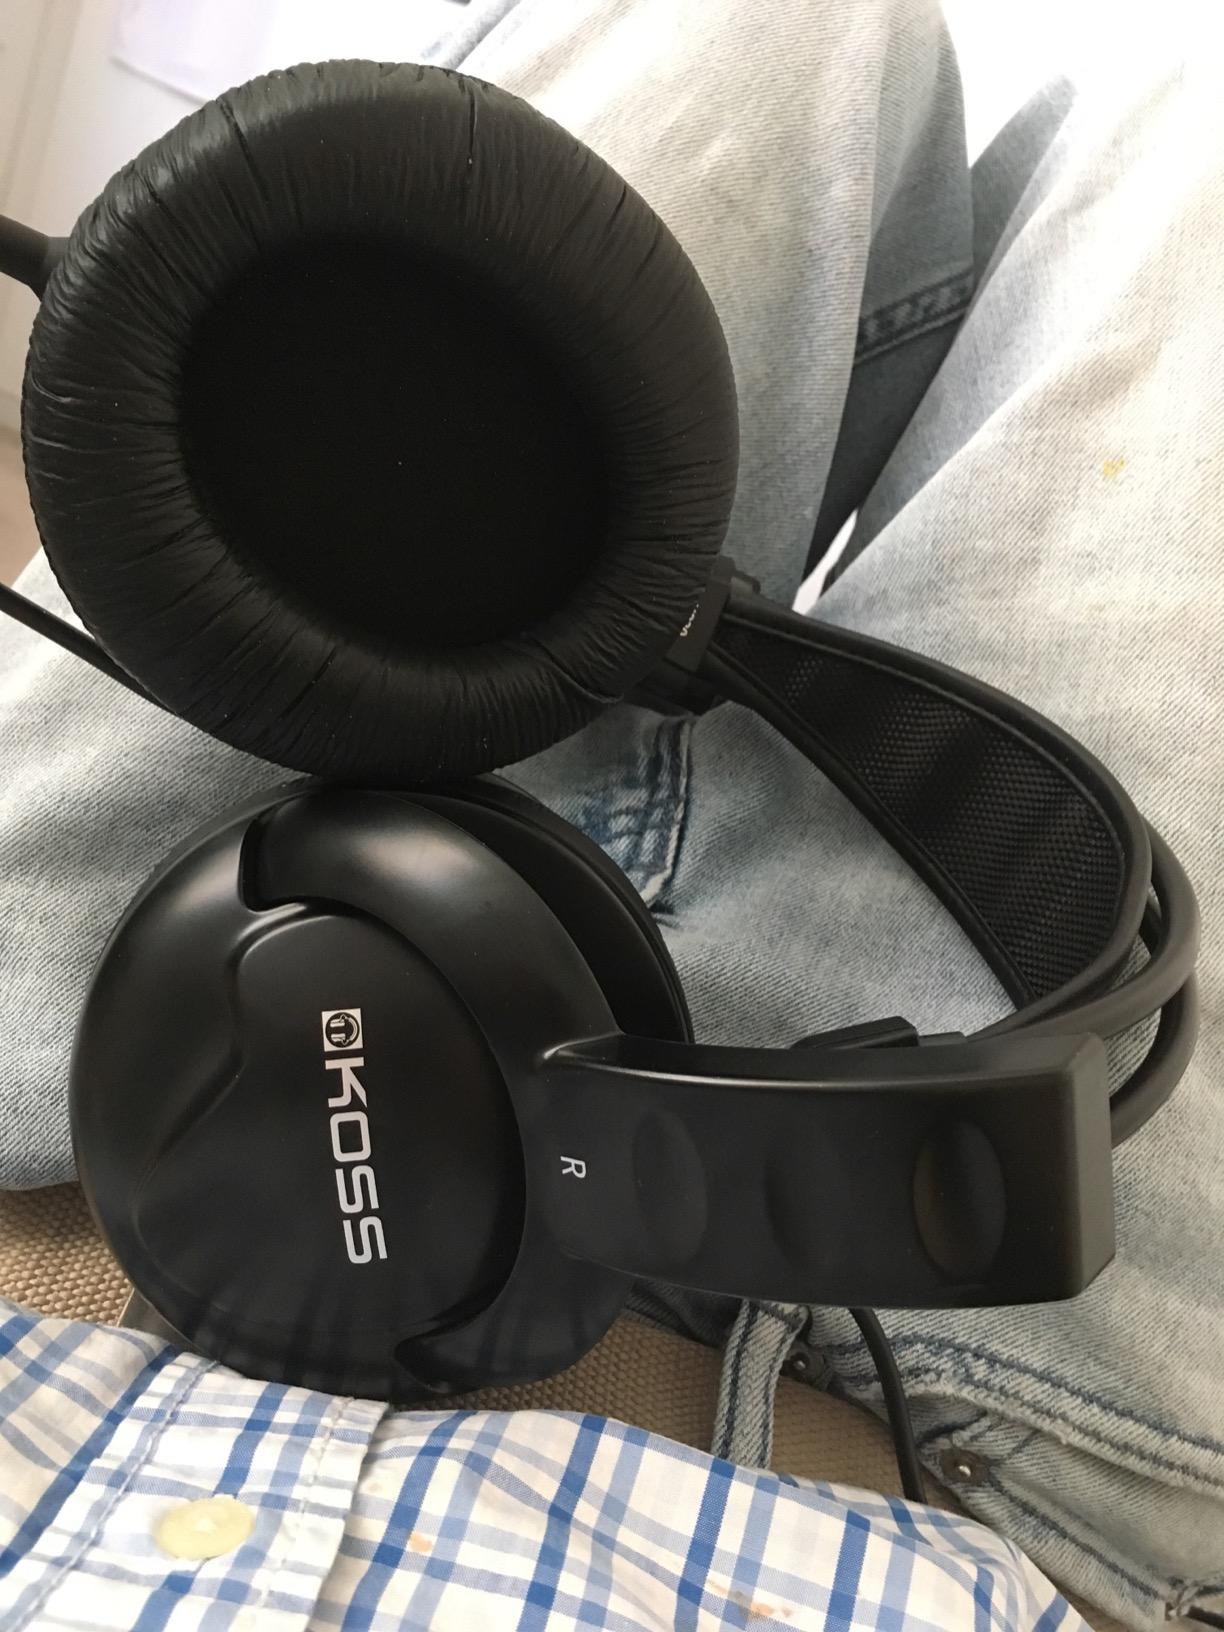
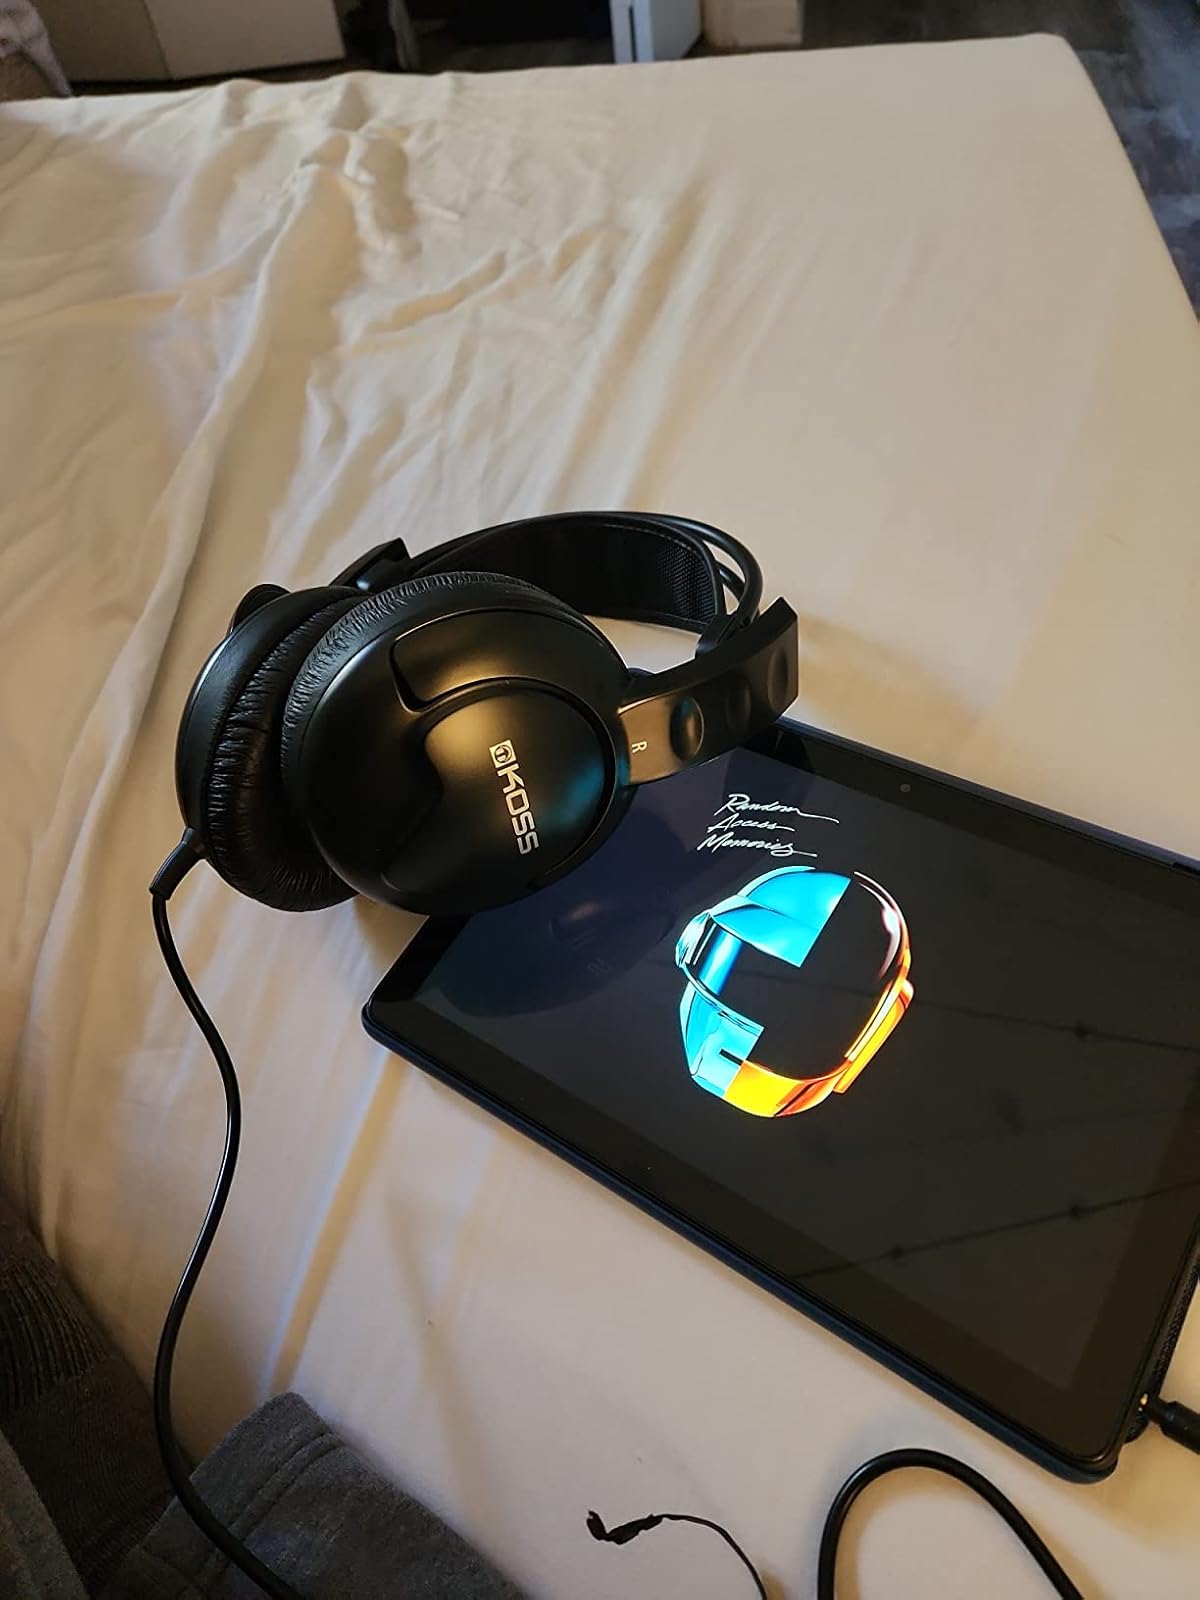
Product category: headphones
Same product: yes